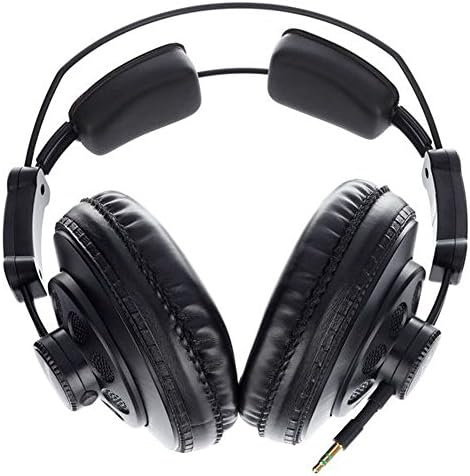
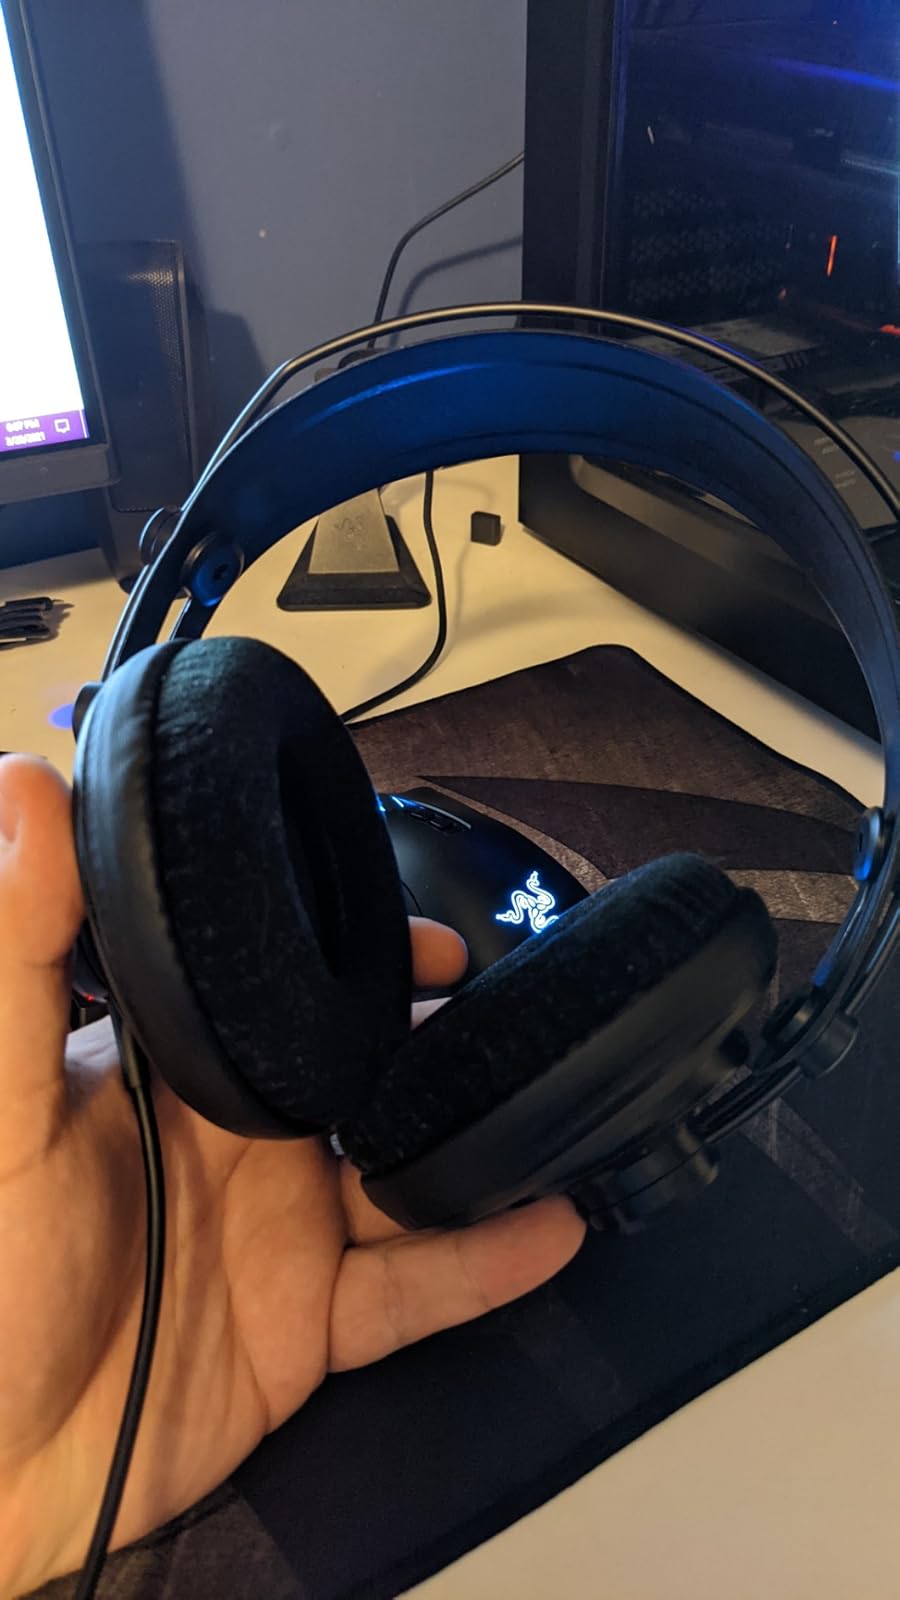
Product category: headphones
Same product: no